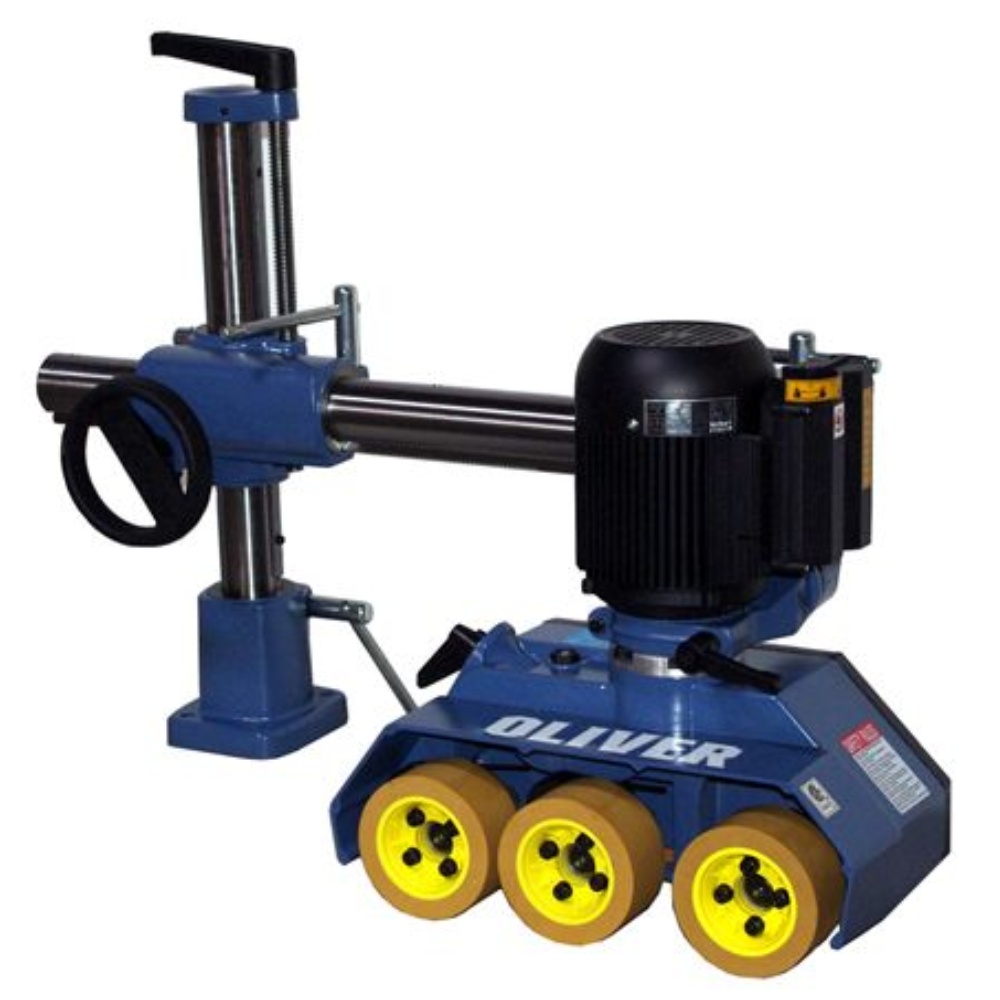
Oliver Machinery Uni-Buddy 3 for Shapers and Jointers 3Ph (3-roller; 8-speed) - APF0038.002
Enhance your workshop workflow with the Oliver Machine Uni‑Buddy 3 (APF0038.002) – a 3‑roller, 8‑speed universal stock feeder with a robust 1 HP TEFC motor and 3‑phase power, perfect for shapers and jointers. Featuring polyurethane‑covered rollers for superior grip and material protection, plus an adjustable stand for up to 10″ height and 18″ reach, this stock feeder delivers precision, durability, and versatility in woodworking.
Brand: Oliver Machinery
Category: Hardware > Tool Accessories > Shaper Accessories